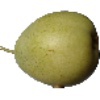
Label: Pear 1